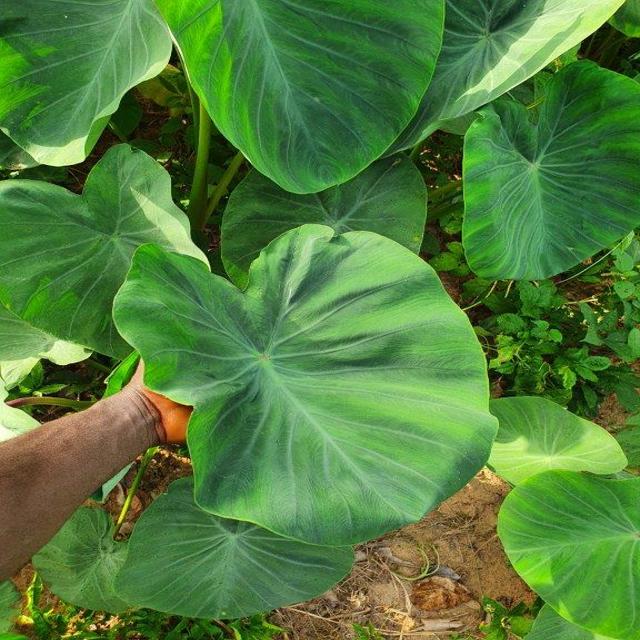
Label: Healthy